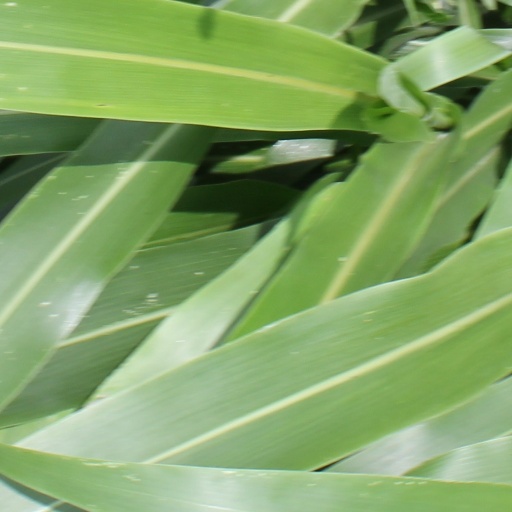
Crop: sorghum